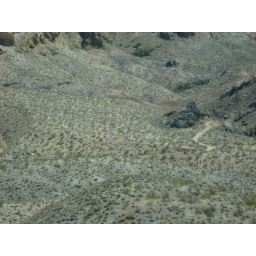
Off road track in the grapvine mountains leading to titus canyon